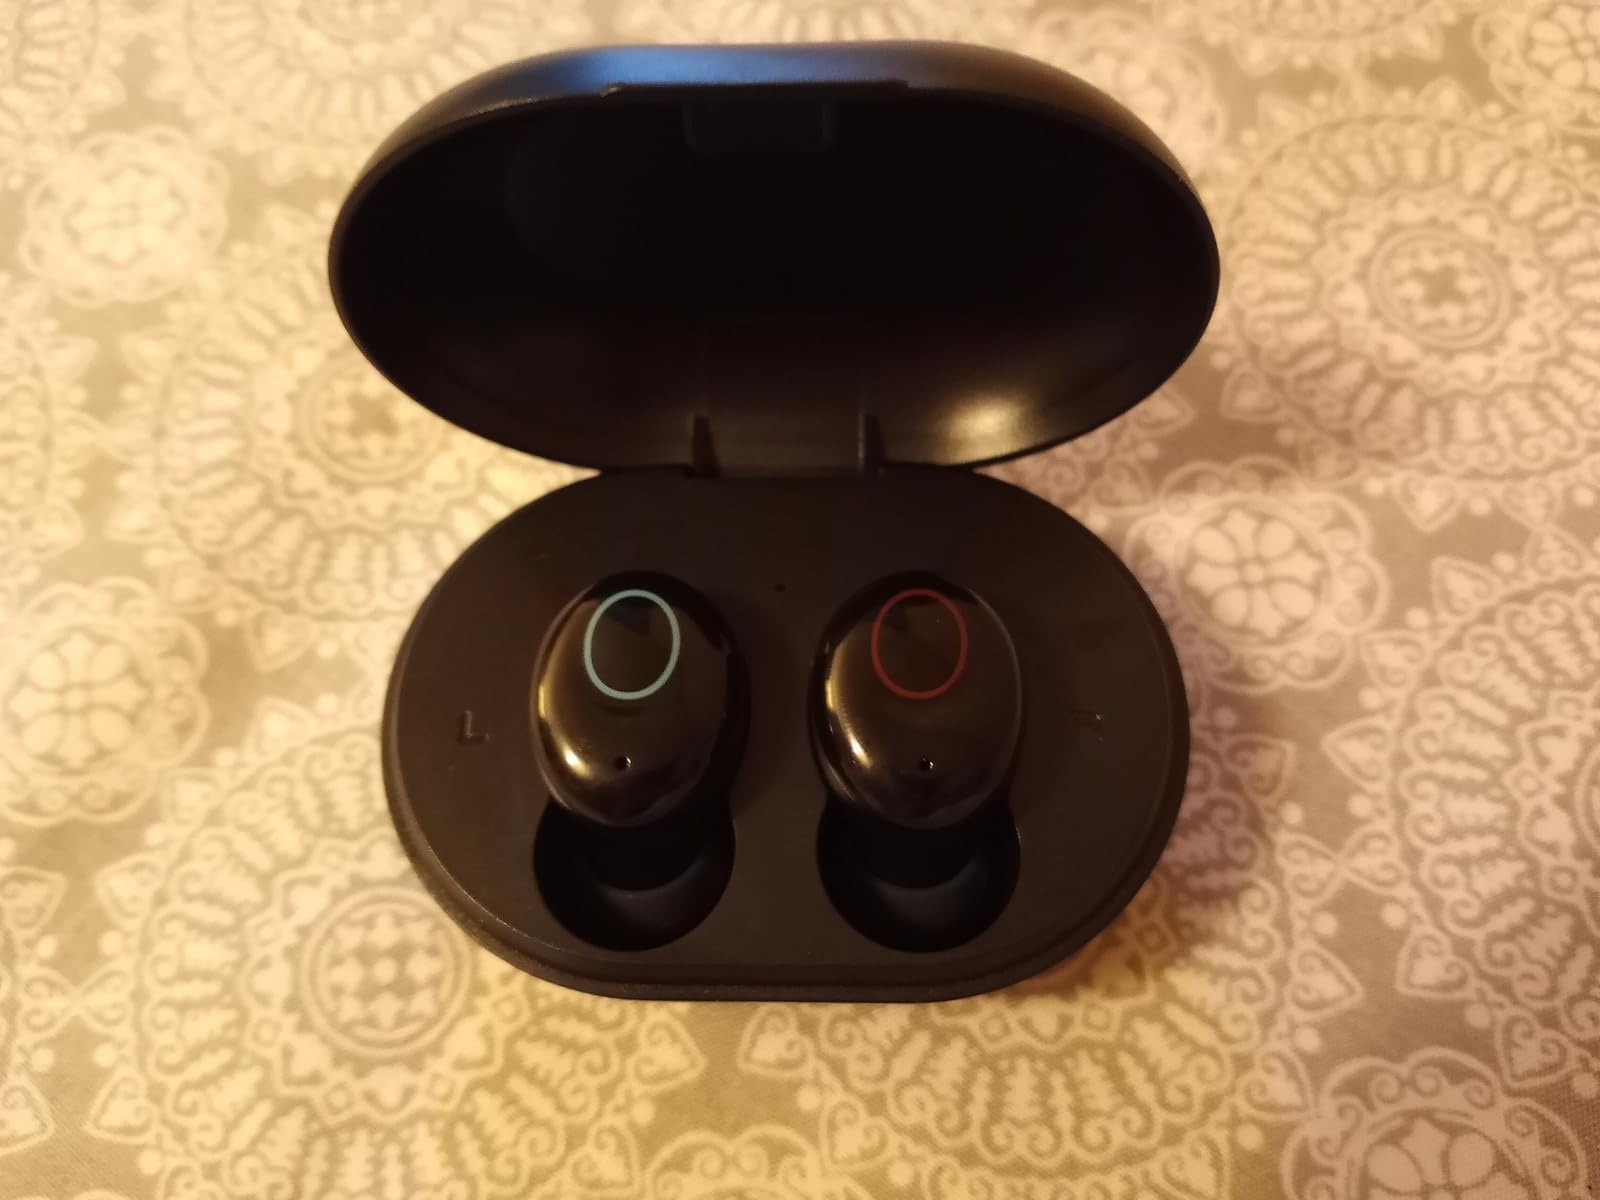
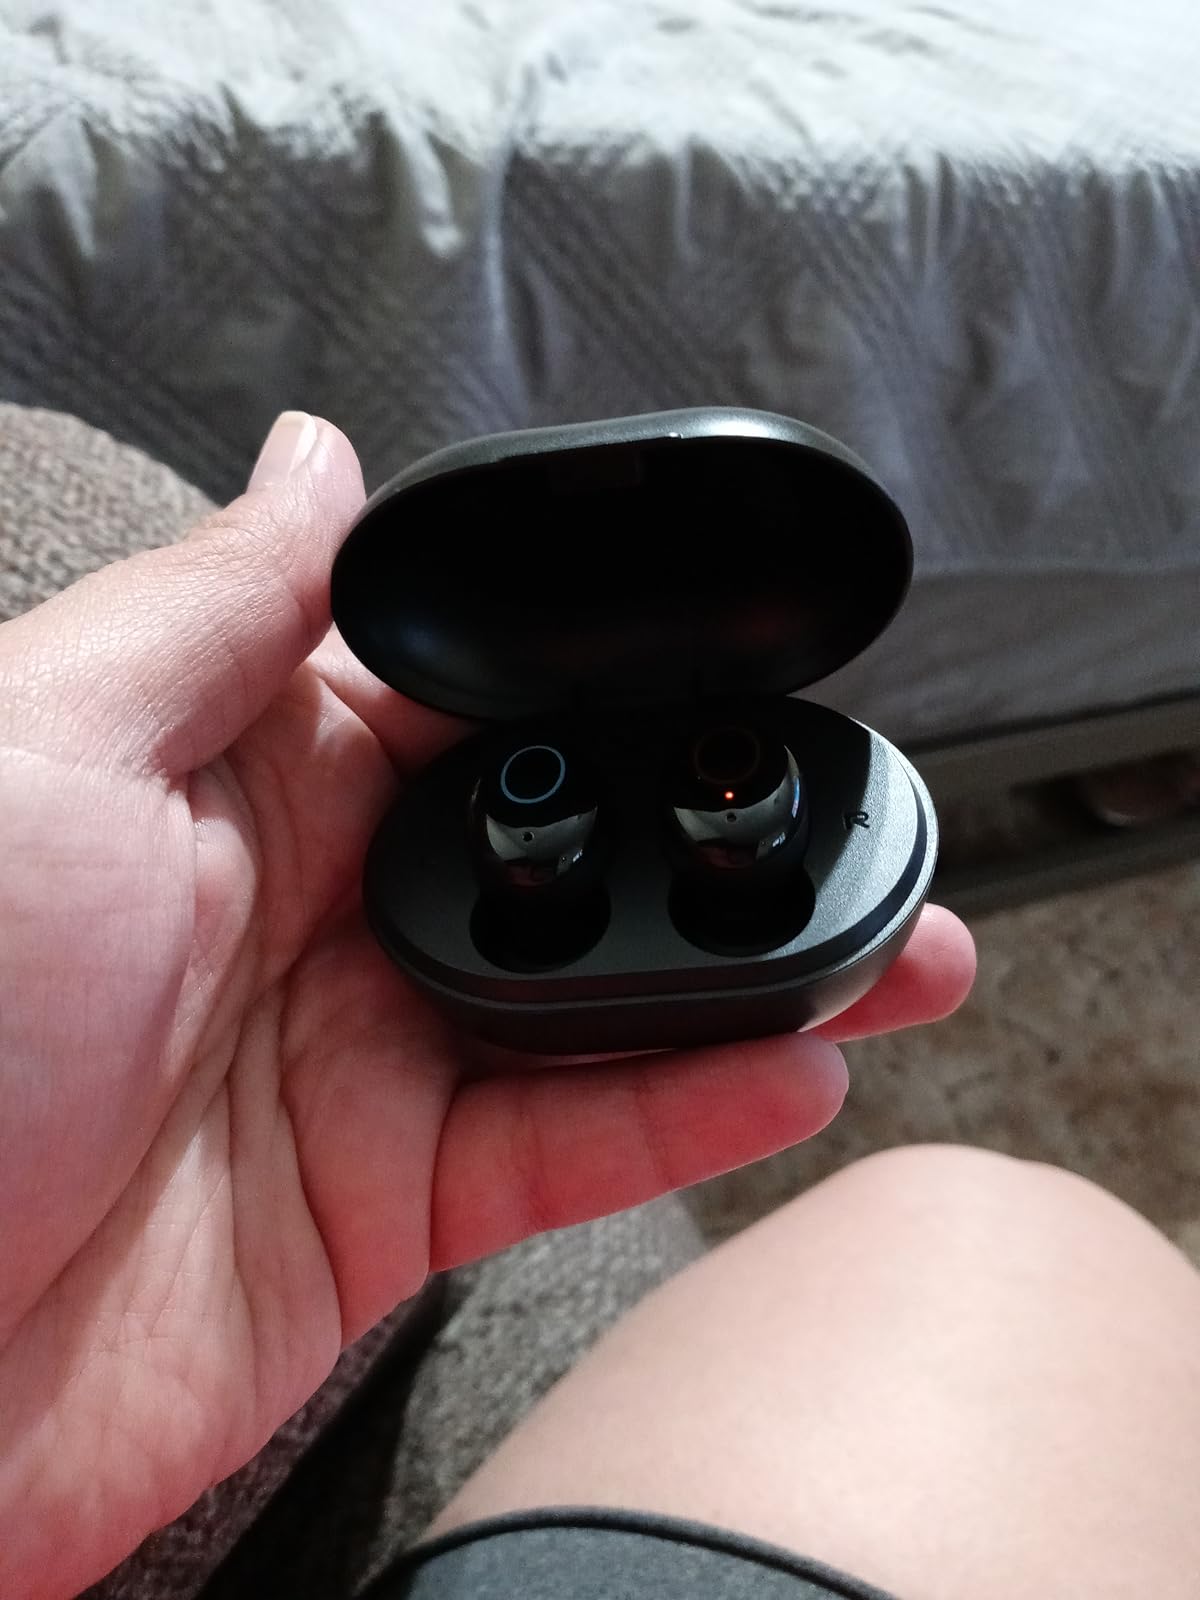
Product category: earbuds
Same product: yes